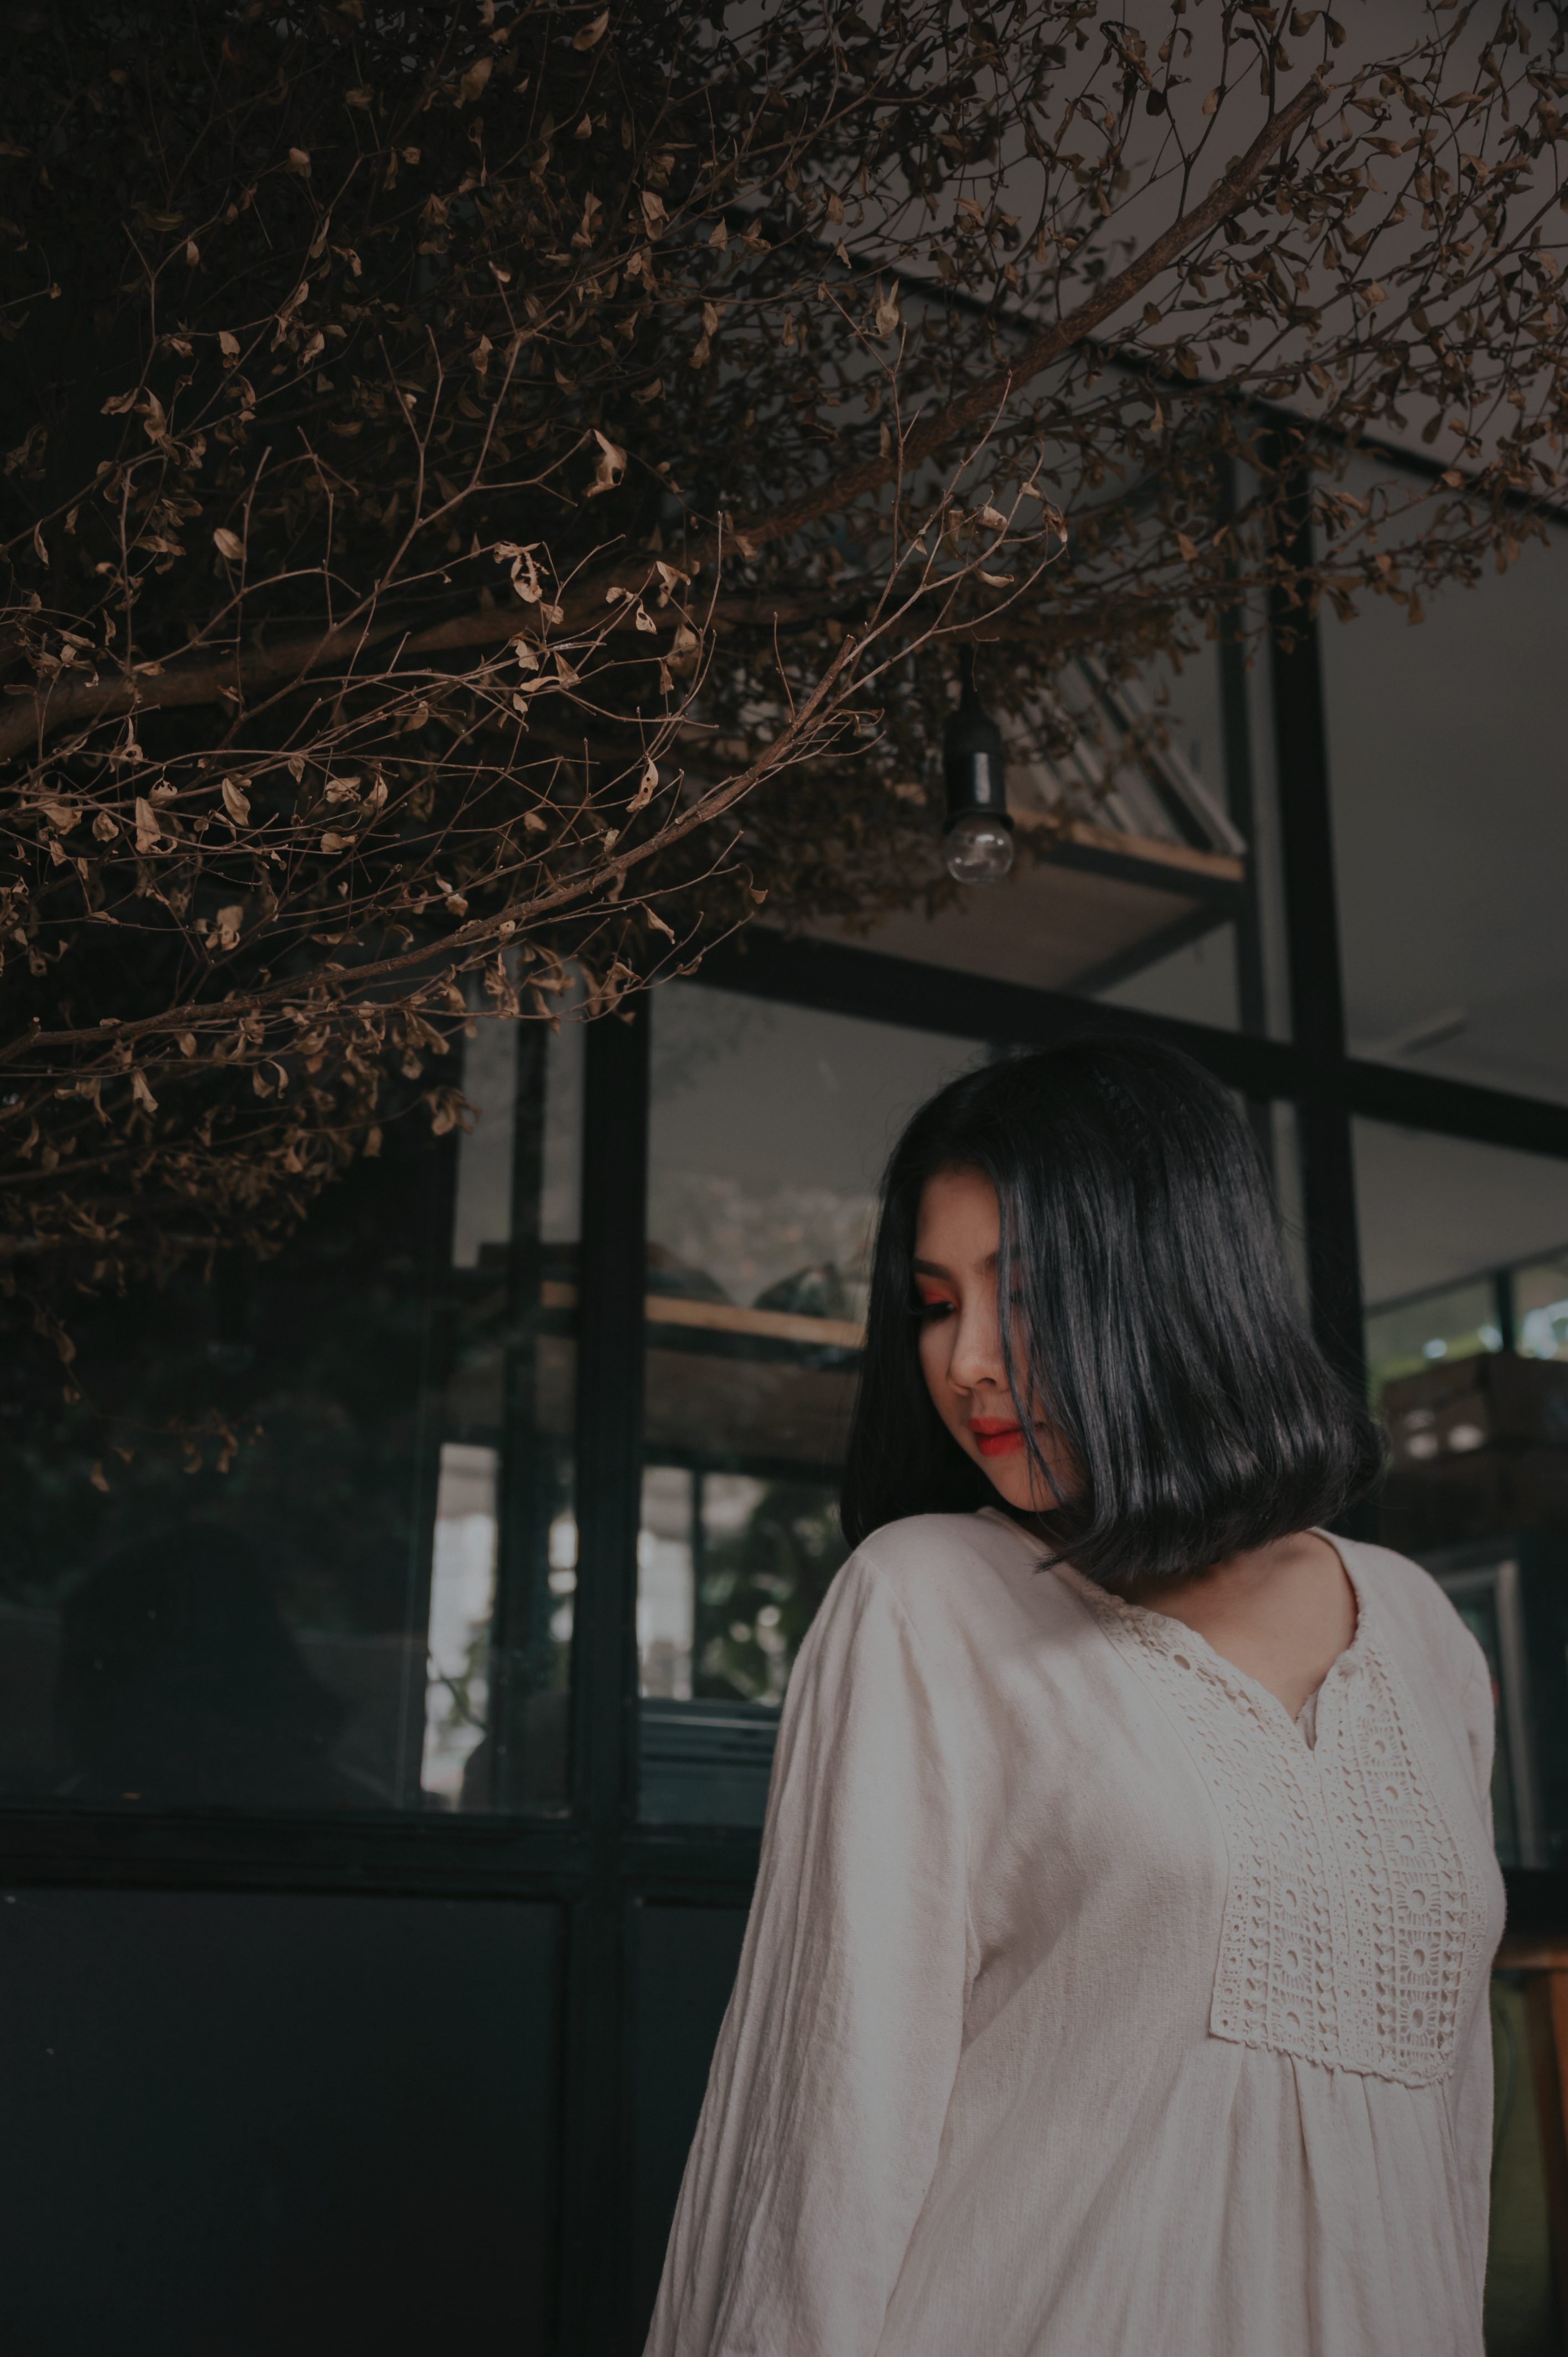
love, cute, portrait, beautiful, happy, girl, photograph, dress, beauty, lady, light, darkness, photography, tree, black hair, photo shoot, sunlight, flash photography, flower, night, evening, winter